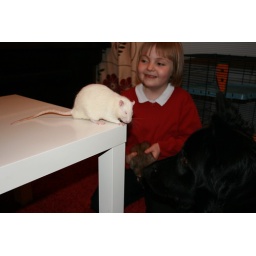
They let me out! But i'm being watched by that big black dog so i can't do a runner!